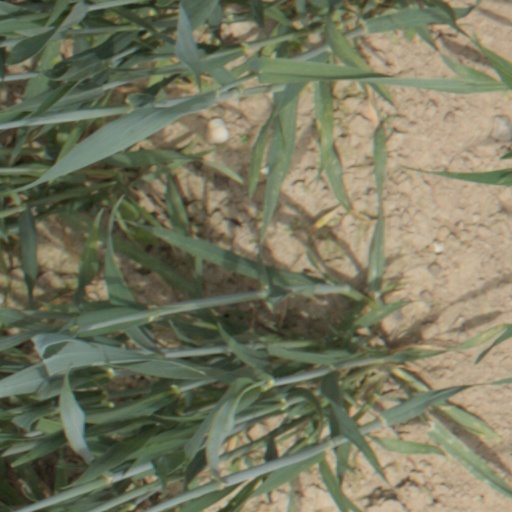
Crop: wheat